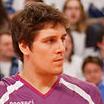
Age: 28